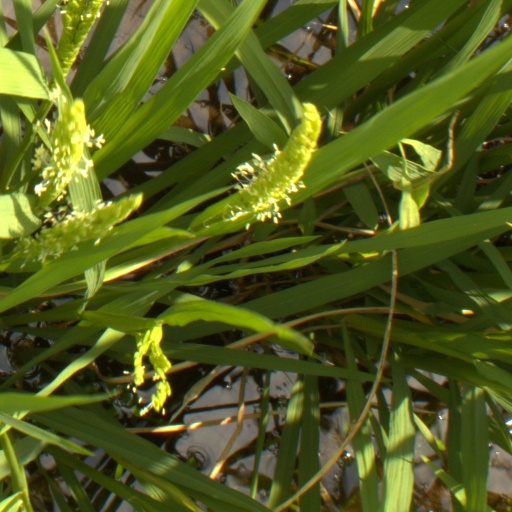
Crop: rice